Coat of arms of Pomerania

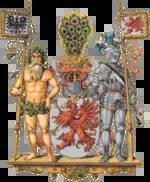
The coat of arms of the Province of Pomerania used from 1881 to 1945.

The Province of Pomerania had established its coat of arms in 1881. It consisted of a white (silver) escutcheon (shield) which depicted a red left-facing griffin with a yellow (golden) beak and claws.